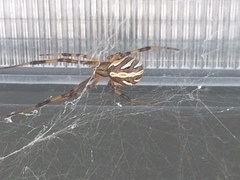
Species: Lactrodectus_hesperus